The Universe (student newspaper)

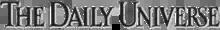

The Universe (formerly The Daily Universe) is the official student newspaper for Brigham Young University (BYU) and was started in 1956.